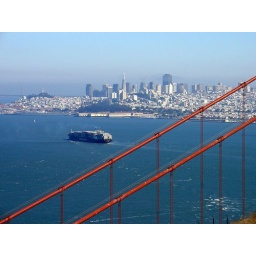
View from golden gate bridge in San Francisco